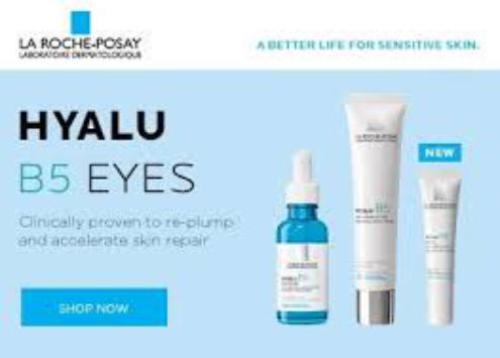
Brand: la roche-posay
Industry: Necessities